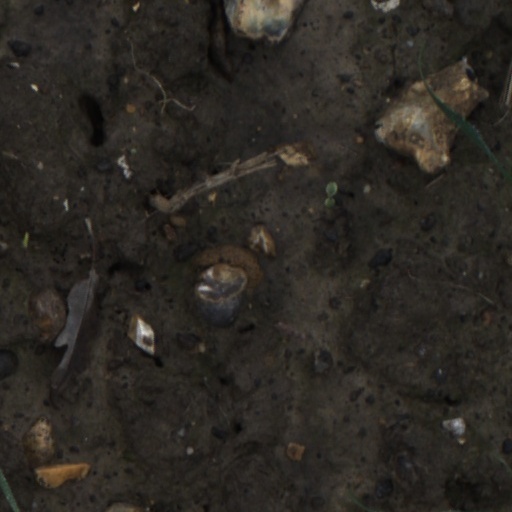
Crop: wheat